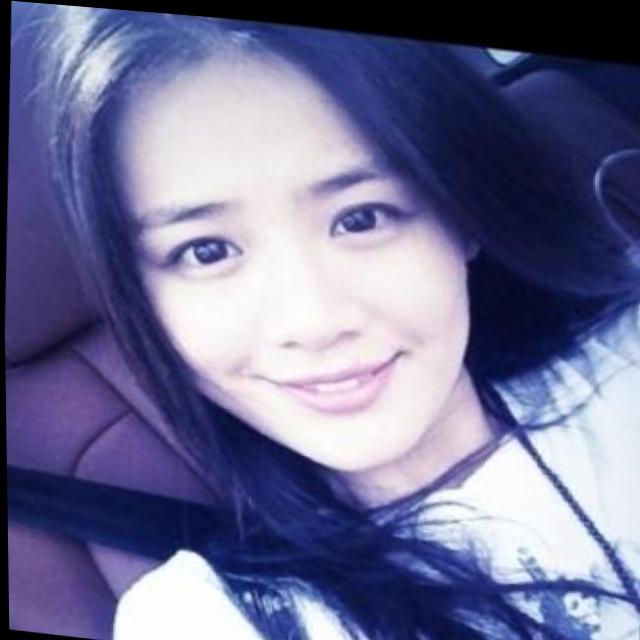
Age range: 21-44